Yeom Hye-ran

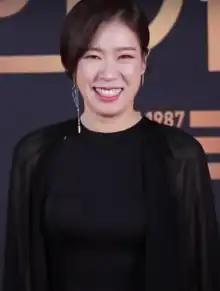
Yeom in December 2019

In 2019, Yeom starred as supporting role in drama "When the Camellia Blooms." Yeom acted as Hong Ja-young, a sophisticated divorce lawyer and wife to Gyu-tae (played by Oh Jung-se). Hong Ja-young is a confident and charismatic woman, who also had trust issues with her husband. Her acting in the drama garnered favorable reviews from viewers who see her character as girl crush, affectionately called the nation older sister. Her chemistry with Oh, made them won Best Couple at KBS Drama Awards, in which she won Best Supporting Actress Award. Yeom also received nomination for Best Supporting Actress in 7th APAN Star Awards and 56th Baeksang Arts Awards.